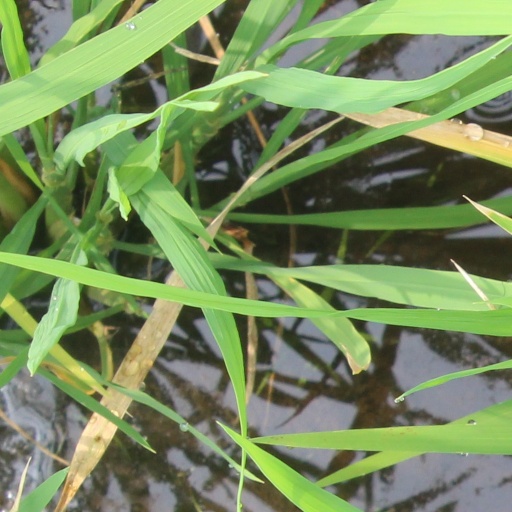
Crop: rice